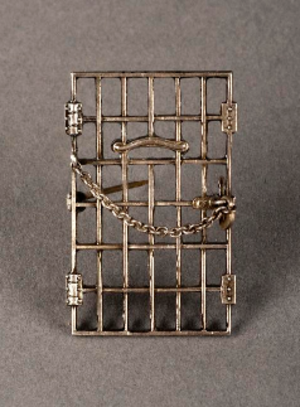
Nina Evans Allender est une artiste, caricaturiste et militante des droits des femmes américaine. Elle étudie l'art aux États-Unis et en Europe avec William Merritt Chase et Robert Henri. Allender travaille en tant qu'organisatrice, conférencière et militante pour le suffrage féminin. Elle est la « caricaturiste officielle » des publications du National Woman's Party, créant ce que l'on appelle maintenant la « Allender Girl ».